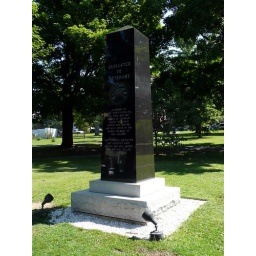
Veterans monument on the town green in St. Albans, Vermont